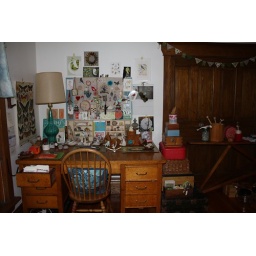
the little desk shelf search is over